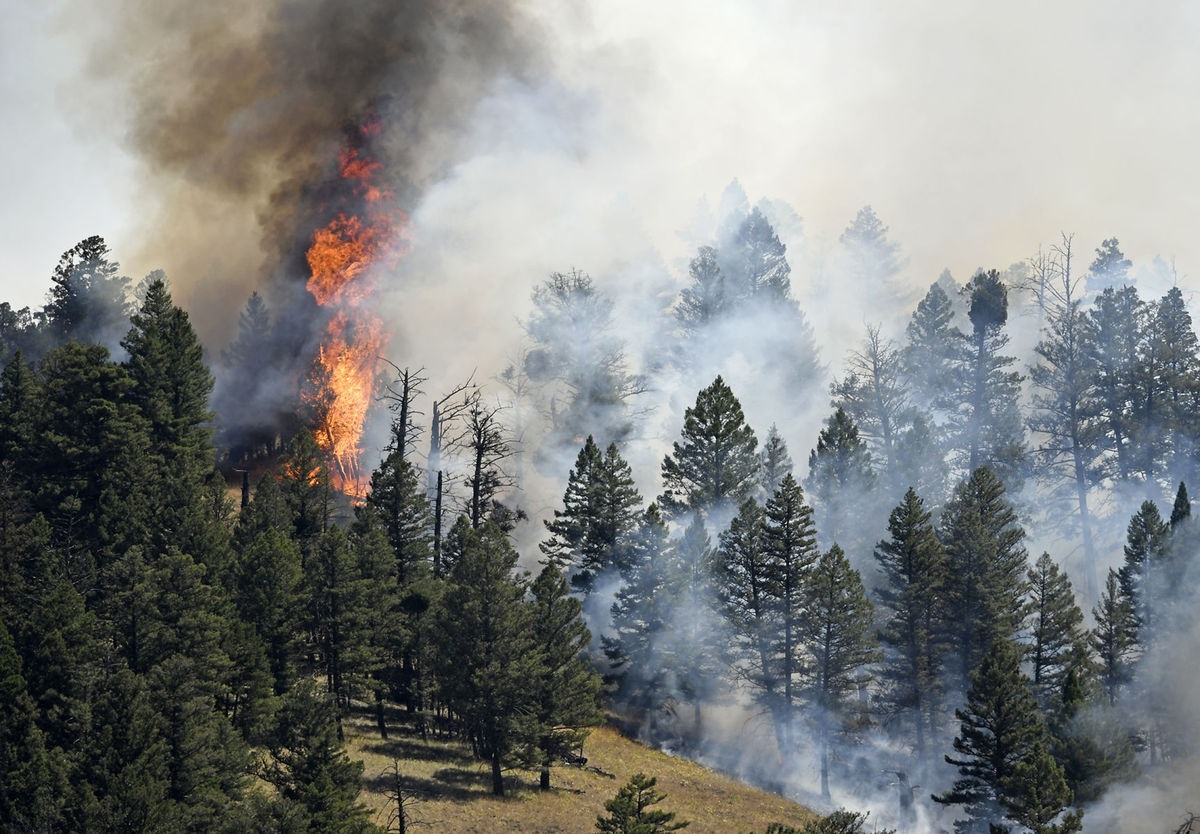
Fire: yes
Smoke: yes